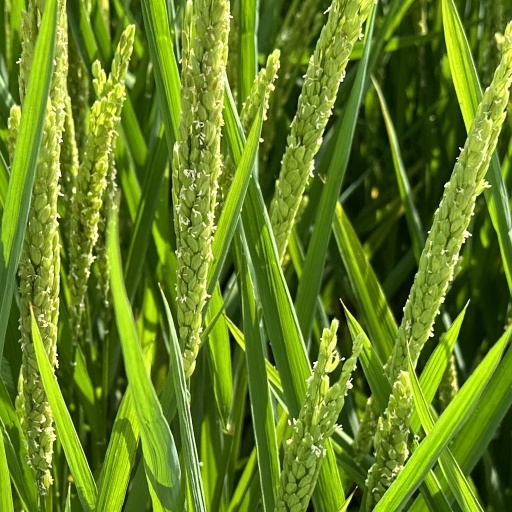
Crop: rice